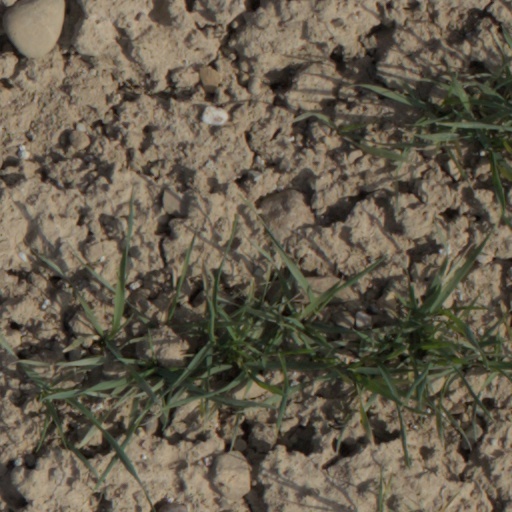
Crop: wheat